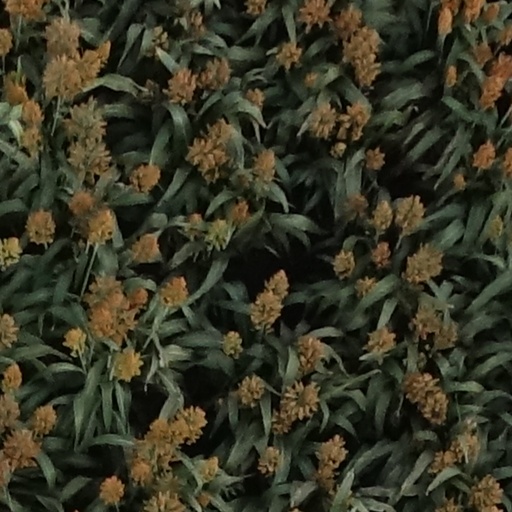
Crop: sorghum